Samuel Pedro

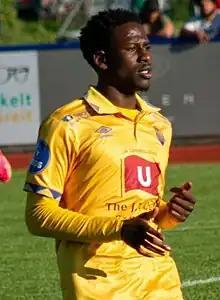
Pedro with FK Jerv in 2023

Samuel Lopes Robalo Pedro (born 24 April 2001) is a Portuguese professional footballer who plays as a winger or forward for UAE First Division League club Dubai United.